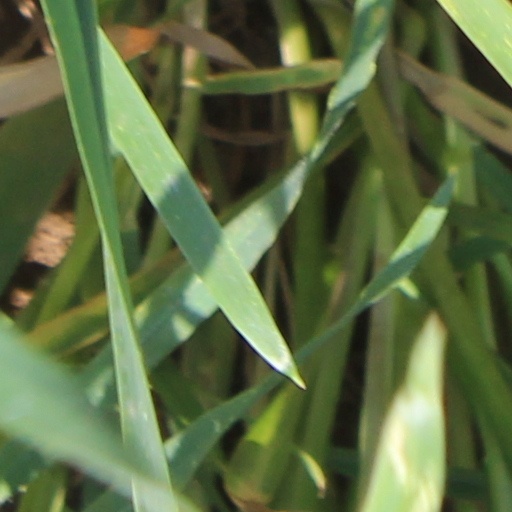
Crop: wheat